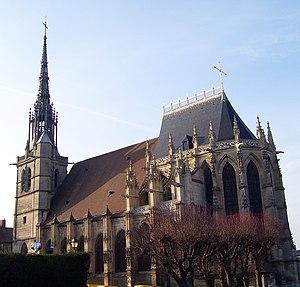
Eglise gothique Sainte-Foy du 16ème siècle, Conches-en-Ouche, département Eure (27), Normandie.
Conches-en-Ouche est une commune française située dans le département de l'Eure, en région Normandie.
Le pays d'Ouche est un pays normand qui comprend le nord-est du département de l'Orne et le sud-ouest de celui de l'Eure. Centrée sur la vallée de la Risle en amont de Beaumont-le-Roger, cette région naturelle est délimitée par la Charentonne au nord et par l'Iton à l'est. Elle confine au pays d'Auge, à la campagne de Falaise et à la campagne d'Alençon à l'ouest, au Perche et au Thymerais au sud, à la campagne de Saint-André à l'est, au Lieuvin et à la campagne du Neubourg au nord. La ville la plus peuplée du pays d'Ouche est L'Aigle.
L'église Sainte-Foy est une église catholique située à Conches-en-Ouche, en France.
Les vitraux de l'église Sainte-Foy de Conches-en-Ouche, dans le département de l'Eure, constituent un ensemble important d'œuvres datant pour la plupart du milieu de XVIᵉ siècle. La nef de l'église comporte huit travées ; les fenêtres des sept premières sont, de part et d'autre, décorés de riches verrières. Le chœur est à sept pans, et chacune de ses ouvertures porte un vitrail.